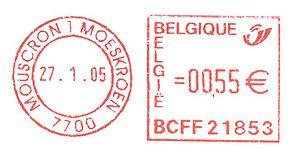
Une machine à affranchir est un outil de bureau qui imprime des marques postales ayant valeur d'affranchissement.